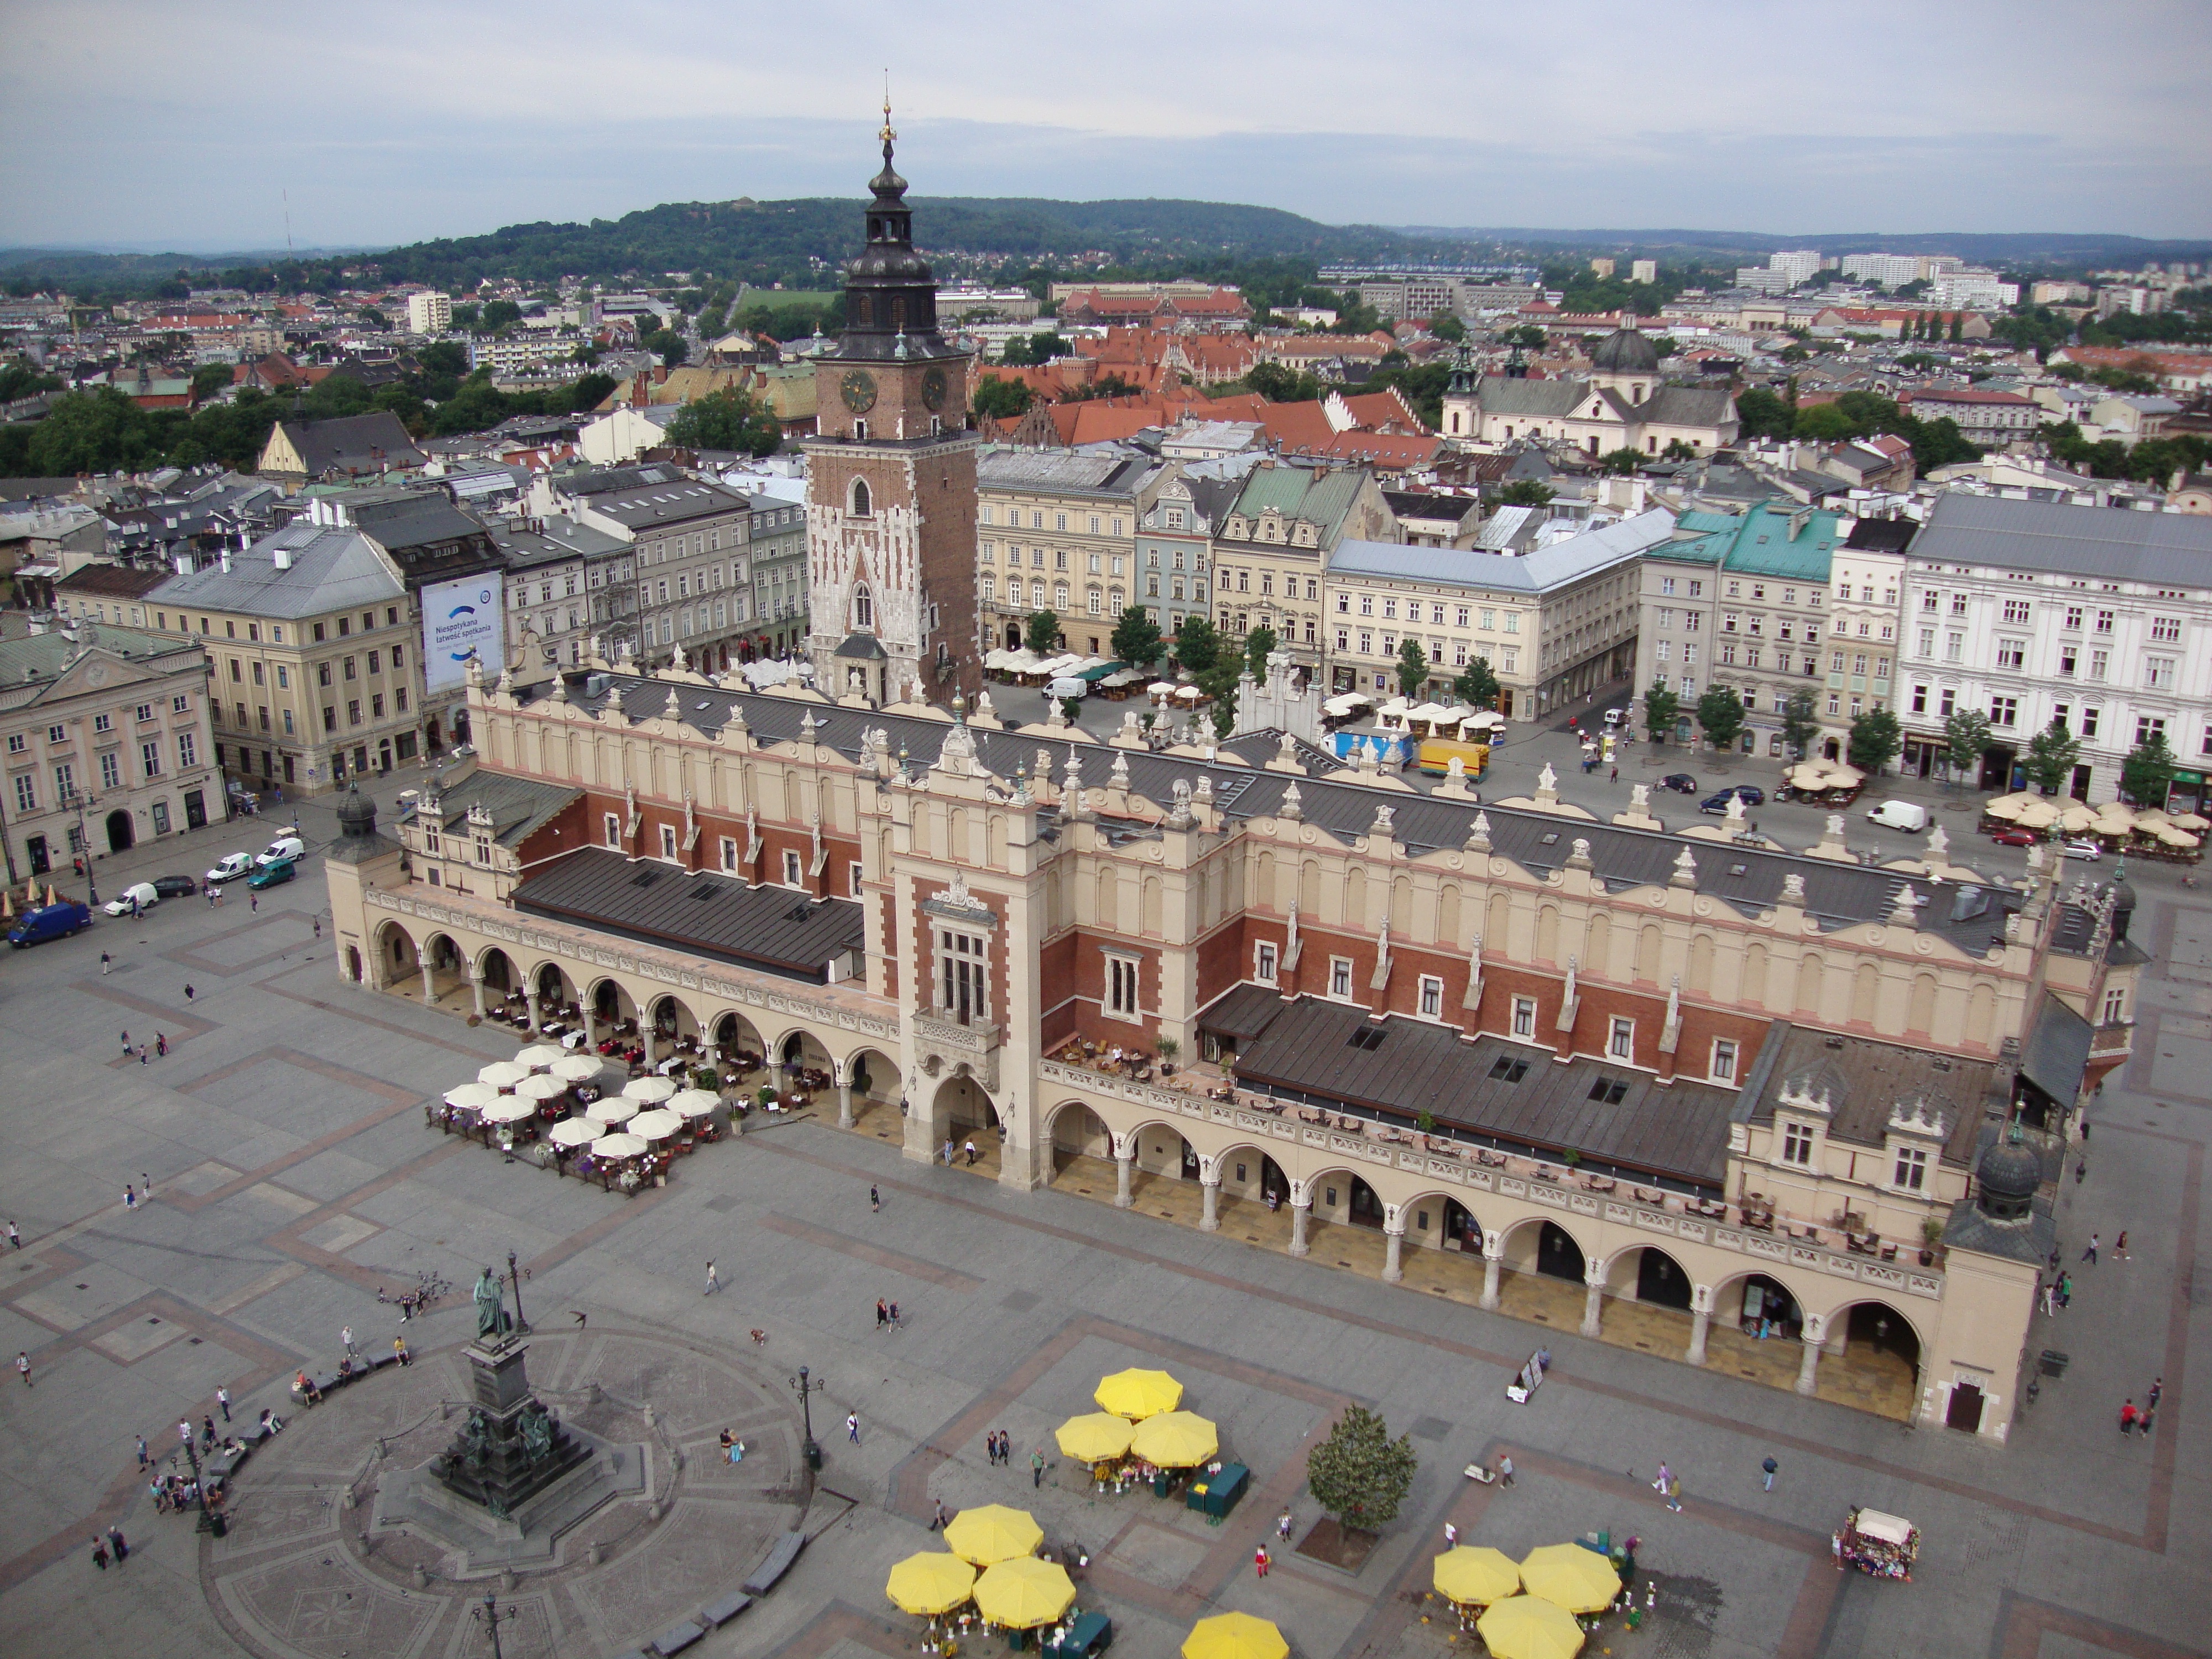
palace, city, plaza, landmark, arena, poland, town square, krakow, the market, aerial photography, cloth hall sukiennice, ancient history, mecca